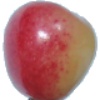
Label: Cherry Rainier 1